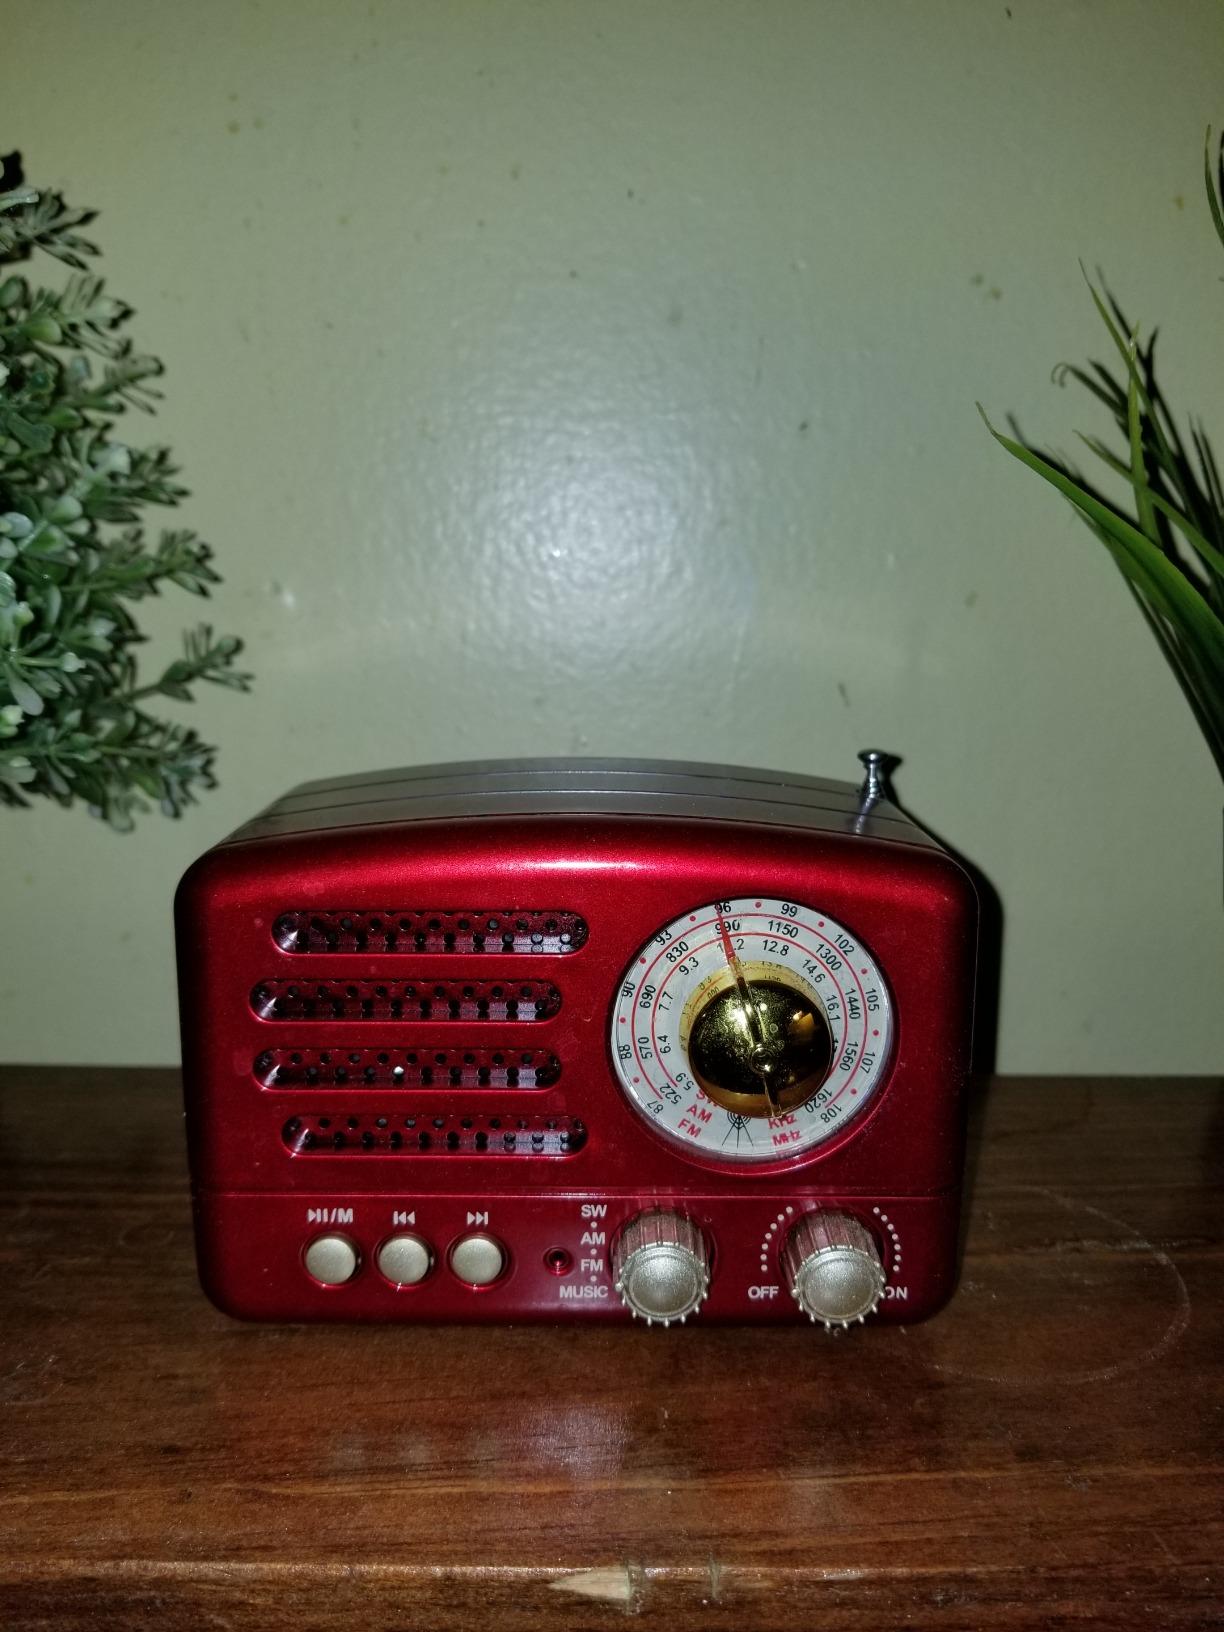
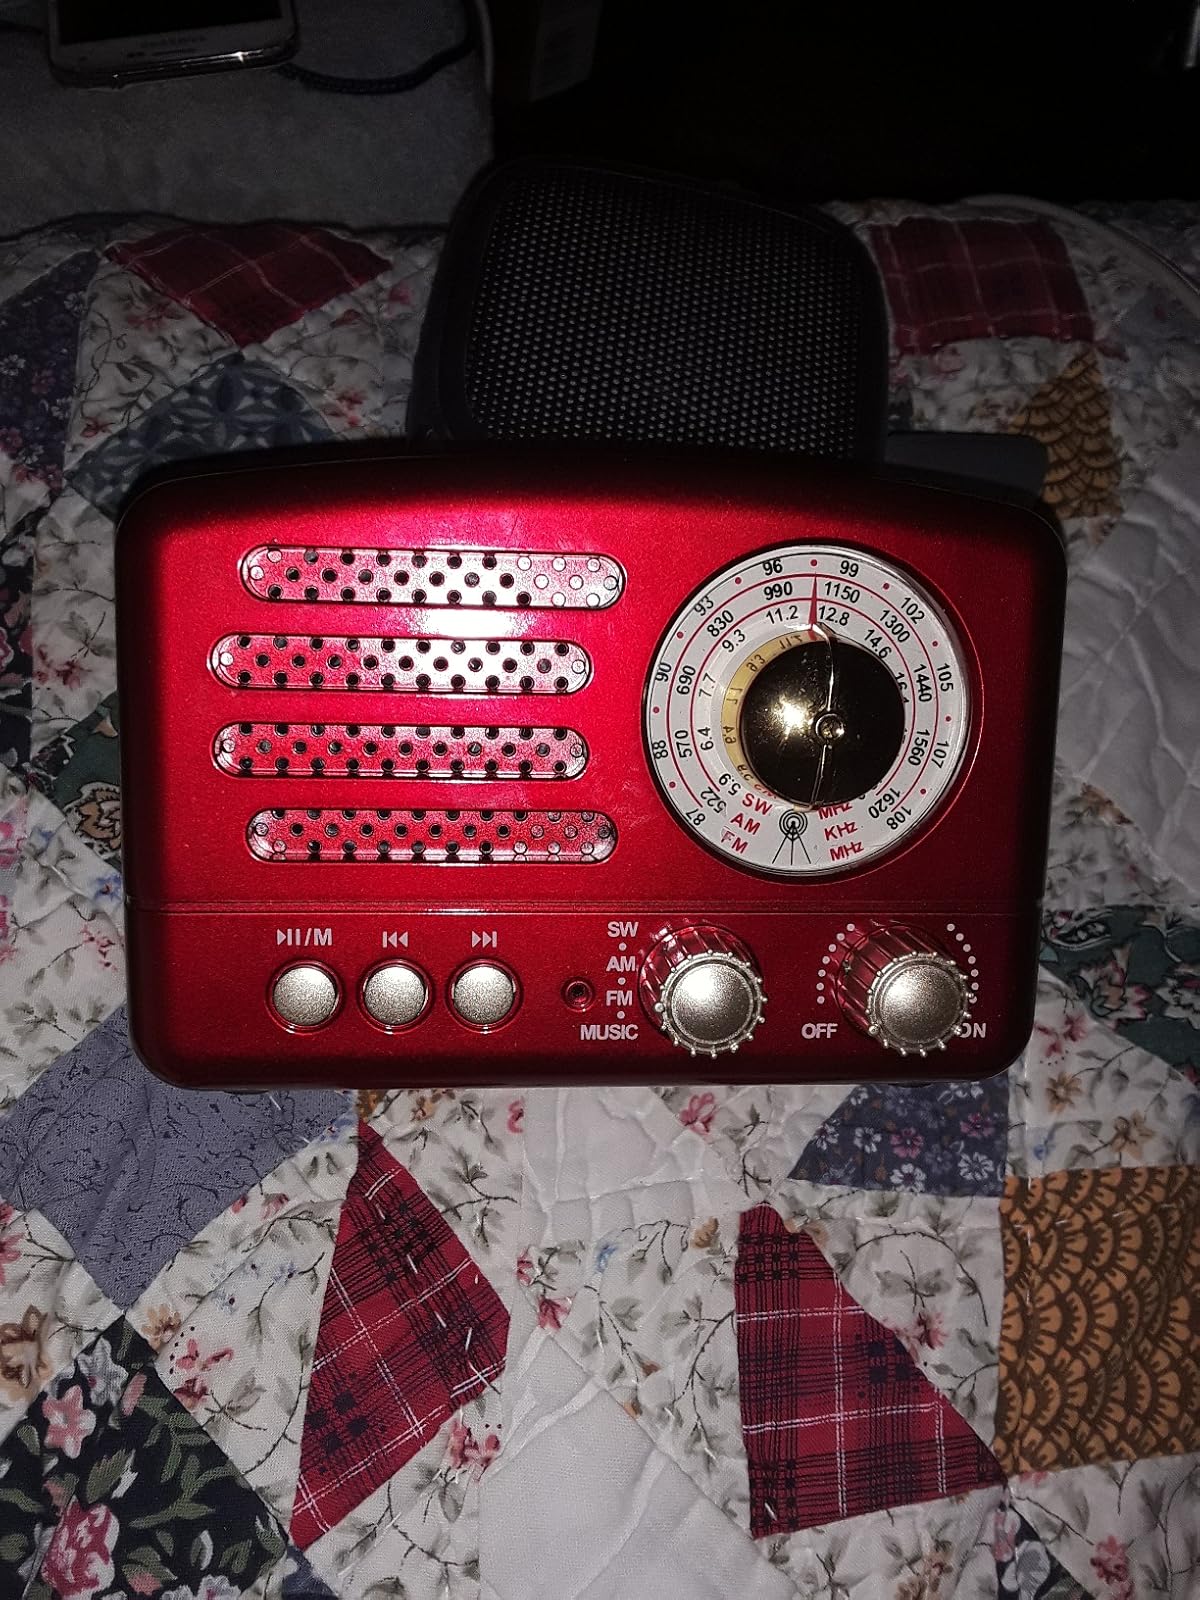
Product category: radio
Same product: yes